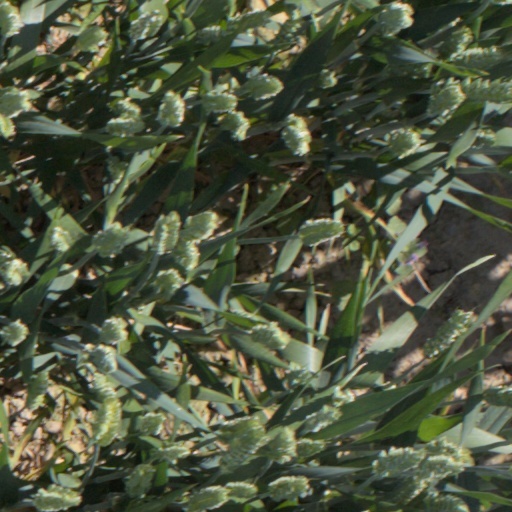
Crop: wheat